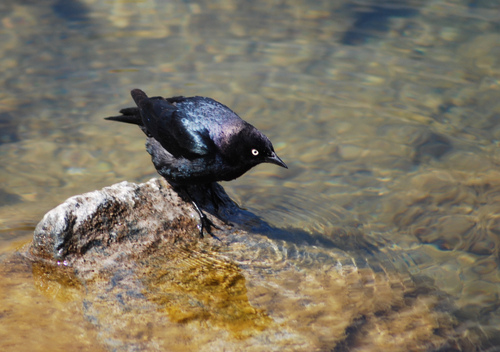
this small bird has a very shiny black body and feathers, a tiny black bill and bright yellow eyes.
this is a blue bird with a white eye and a pointy beak.
this bird, with a very prominent yellow eye, is all black but with light, the fur can appear dark bluish or purple.
this is a medium sized bird with a black head, black beak, black wings and black feet, the eye is a bright white and the black has an iridescent sheen.
a medium sized bird that has shiny feathers and a narrow pointed bill
this particular bird has a black breast with metallic blue wingbarsa bird with a black bill, black crown and black secondaries.
the bird has a black beak and yellow eyes and a very color ful gradient on its body.
a very small black bird with a small black bill, it has long legs for its body which are black as well.
black head blue body, with black wings.
Species: Brewer Blackbird